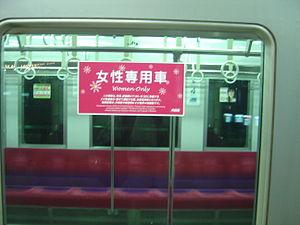
Voiture réservée aux femmes aux heures de pointe, train de la ligne Odakyu, Hakone, Japon 日本語: 小田急電鉄"
L'expression « harcèlement de rue », traduction de l'anglais street harassement, est utilisée en Europe et en Amérique du Nord pour désigner des pratiques de harcèlement sexuel, subies principalement par des femmes dans l'espace public de la part d'inconnus de sexe masculin.
Le harcèlement sexuel est un enchaînement d’agissements hostiles et à connotation sexuelle, dont la répétition et l’intensité affaiblissent psychologiquement la victime. Il peut viser à intimider la victime, à la dominer, ou à obtenir un acte sexuel.